Describe the emotion expressed in this image:  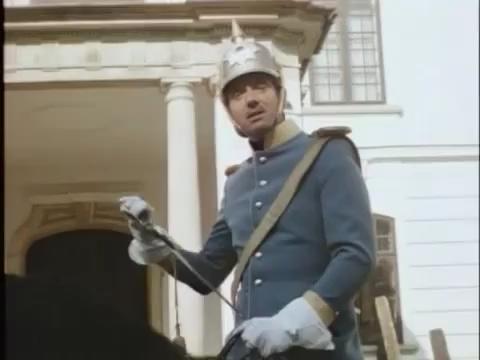
This person displays Suffering, valence and arousal with low intensity.